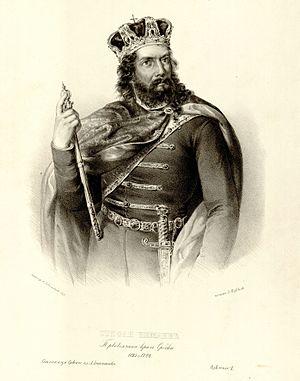
Stefan Iᵉʳ Nemanjić, appelé aussi Stefan Prvovenčani, en serbe cyrillique Стефан Првовенчани, français: Étienne Nemanjic, fut grand duc de Serbie de 1196 à 1217 et roi de 1217 à 1228. Il fut le premier roi de Serbie, souverain serbe de la dynastie des Nemanjić.
Les rapports entre l’Église et l’État dans l'Empire byzantin découlaient de la conception que se faisaient les Byzantins de leur empire, celui de la reproduction sur terre du royaume des cieux, Église et État n’étant que le recto et le verso d’une même médaille. Cet empire se voulait un empire universel englobant ou appelé à englober tous les peuples de la terre lesquels devraient idéalement appartenir à la seule véritable Église chrétienne, l’Église orthodoxe.